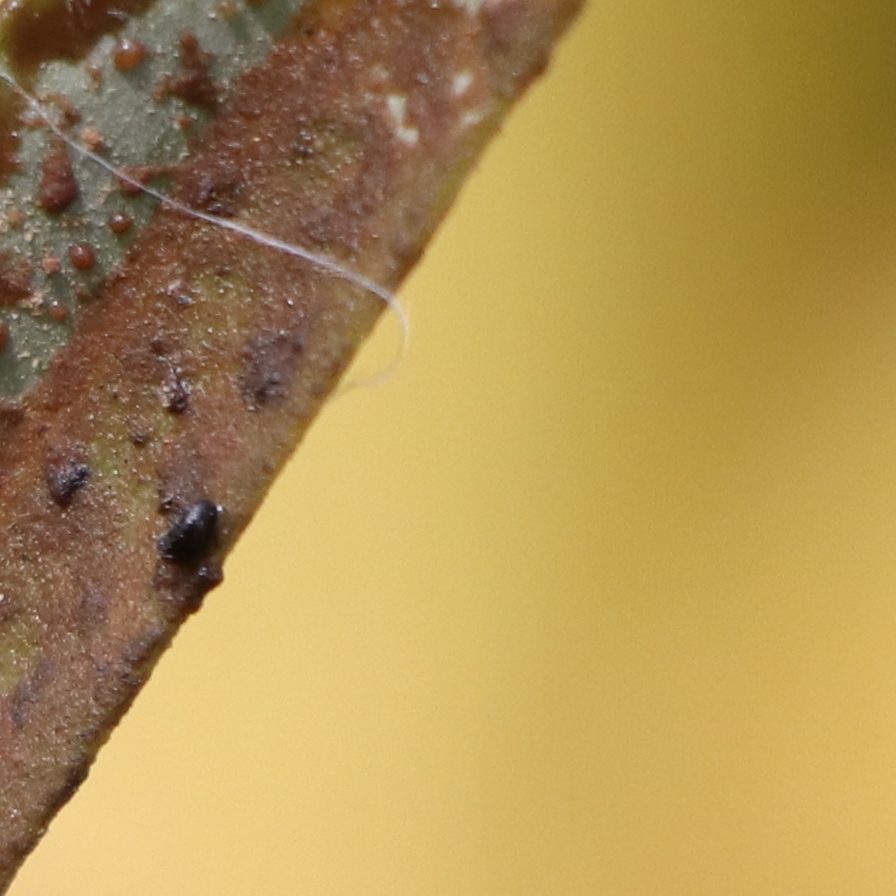
Label: Honey